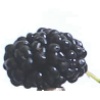
Label: Mulberry 1